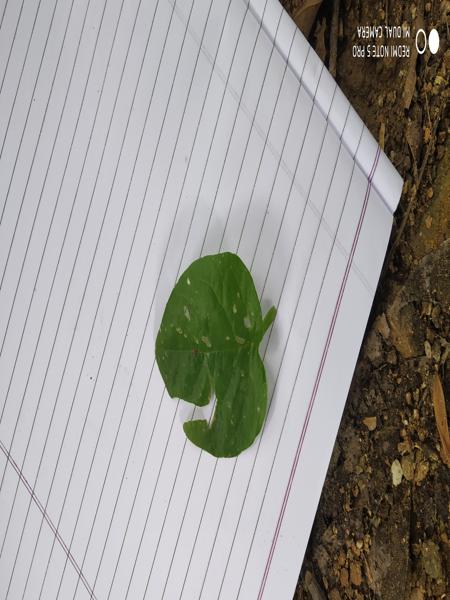
Plant: Malabar_Spinach